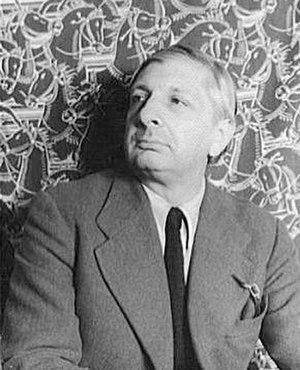
Giorgio de Chirico, né le 10 juillet 1888 à Volos en Thessalie, et mort le 20 novembre 1978 à Rome, est un peintre, sculpteur et écrivain italien dont les œuvres, unanimement admirées des surréalistes jusqu'en 1925, ont ensuite été rejetées tout aussi unanimement. Il est l'un des fondateurs du mouvement de la peinture métaphysique.
Remy van den Abeele. Peintre et sculpteur belge. Initié au surréalisme par Marcel Parfondry et Achille Chavée, il expose pour la première fois en 1952 et entre dans le groupe Schéma en 1956. En 1961, il crée la couverture de Surréalisme en Wallonie pour Savoir et Beauté et assure jusqu'en 1968, la direction de Tendances Nouvelles, à La Louvière.